Malayan Peoples' Anti-Japanese Army

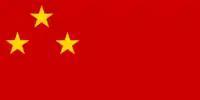

The Malayan Peoples' Anti-Japanese Army (MPAJA) was a communist guerrilla army that resisted the Japanese occupation of Malaya from 1941 to 1945 in World War II. Composed mainly of ethnic Chinese guerrilla fighters, the MPAJA was the largest anti-Japanese resistance group in Malaya. Founded during the Japanese invasion of Malaya, the MPAJA was conceived as a part of a combined effort by the Malayan Communist Party (MCP) and the British colonial government, alongside various smaller groups to resist the Japanese occupation. Although the MPAJA and the MCP were officially different organisations, many saw the MPAJA as a "de facto" armed wing of the MCP due to its leadership being staffed by mostly ethnic Chinese communists. Many of the ex-guerrillas of the MPAJA would later form the Malayan National Liberation Army (MNLA) and resist a return to pre-war the normality of British rule of Malaya during the Malayan Emergency (1948–1960).